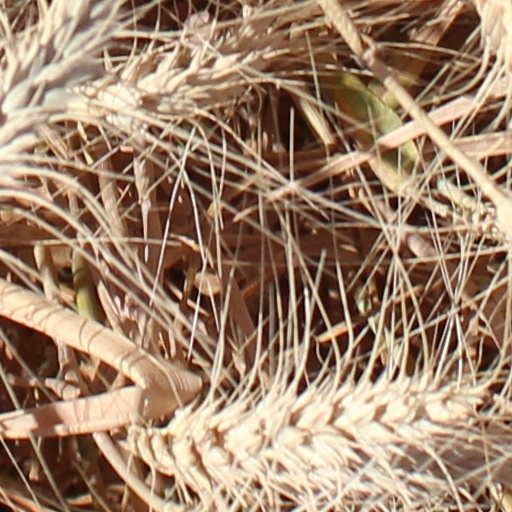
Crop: wheat